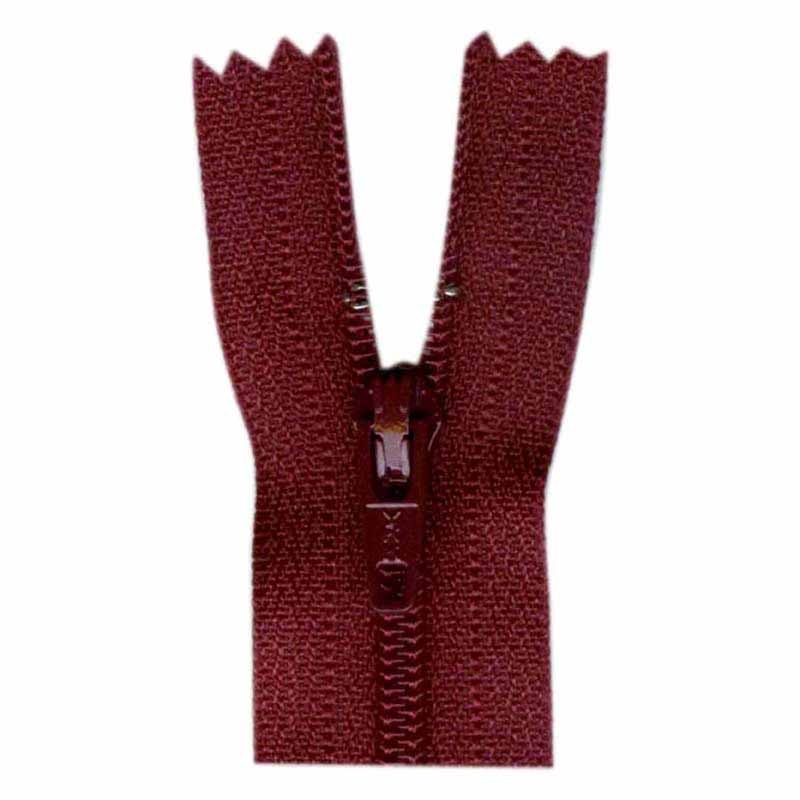
9" Closed-End Zipper - Wine
COSTUMAKERS General Purpose Closed-End Zipper 23 cm (9") Wine Good for small zippered pouches and adding zippered pockets to tote bags. Also useful clothing projects such as skirts, pants and dresses.
Category: Arts & Entertainment > Hobbies & Creative Arts > Arts & Crafts > Art & Crafting Materials > Craft Fasteners & Closures > Zippers > Closed-End Zippers